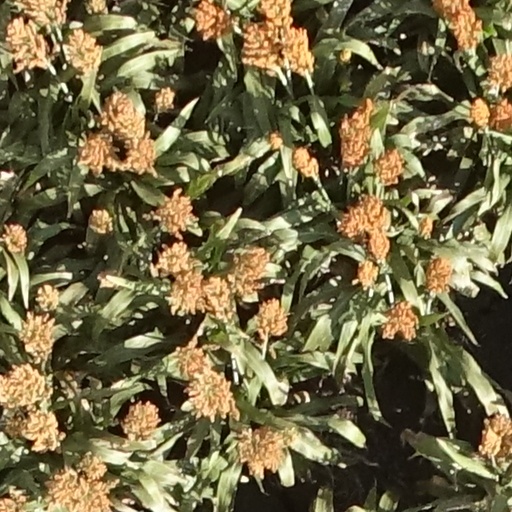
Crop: sorghum